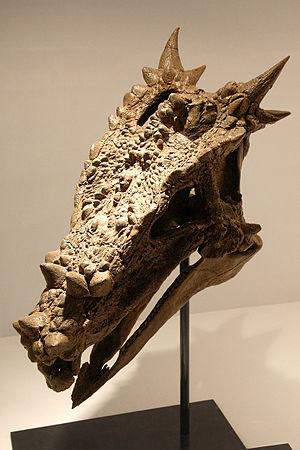
Pachycephalosaurus, en français pachycéphalosaure, est un genre éteint de dinosaures ornithischiens herbivores de la famille des pachycephalosauridés. Il a vécu en Amérique du Nord à la fin du Crétacé supérieur, au cours du Maastrichtien supérieur, soit il y a environ entre 69 et 66 Ma.